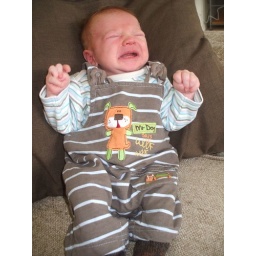
First time in big boys clothes